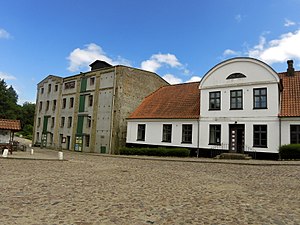
Tørning Mølle
Tørning Mølle & Møllerhuset
Møllen &amp; Møllerhuset, Tørning Mølle
Tørning Mølle er en vandmølle, der ligger i Haderslev-Vojens tunneldal, vest for Haderslev ved enden af Stevning Dam og er drevet af Tørning Å. Siden 1200-tallet har Tørning Å sørget for vandkraft til Tørning Mølle og forskellige virksomheder. Senere leverede møllen elektricitet til forskellige industrier i det østlige Sønderjylland. Den er brændt og opbygget flere gange og er i dag ejet af den selvejende instition Tørning Mølle. Møllen anvendes i dag af foreninger, virksomheder og private til forskellige kulturelle formål og private formål, så som teater- og musiklokale, festselskabslokaler, mødelokaler og kurser.